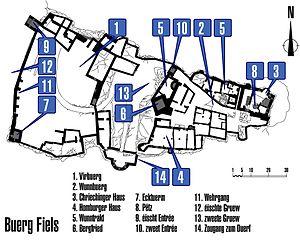
Plan du château de Larochette (Luxembourg). Légende en luxembourgeois. Lëtzebuergesch: Plang vun der Buerg Fiels.